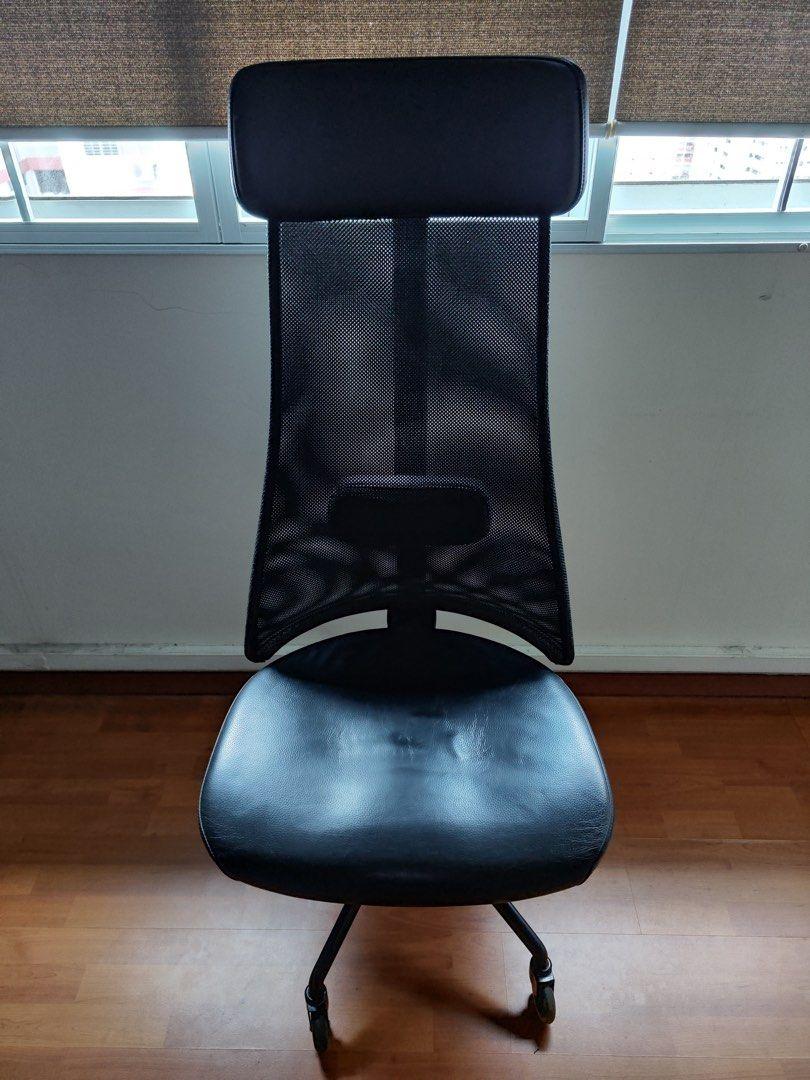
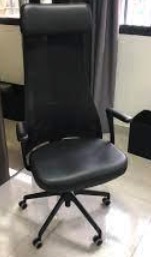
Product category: items_chair
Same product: yes